Kelly Smith

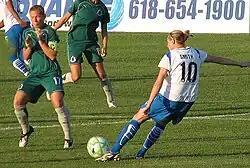
Smith against Saint Louis Athletica in 2009

Despite being drafted by Boston, she was still under contract with Arsenal. However, Smith decided to leave Arsenal to join Boston Breakers on 18 February 2009, one of a number of English players to join the new Women's Professional Soccer League.